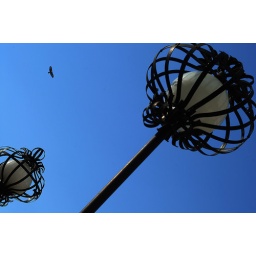
Diagonal in a blue world. Cetatea Brasov, lamp posts in contrast with the sky and a bird of pray.